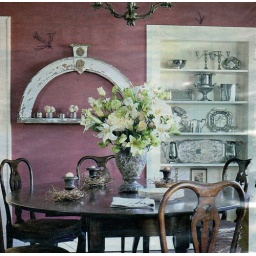
I liked the antique shelf thingy. and I loved the shelving with all the silver in it. It looks classic but cute.